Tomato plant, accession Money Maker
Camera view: tilt-top (135 deg); turntable rotation: 330 degrees
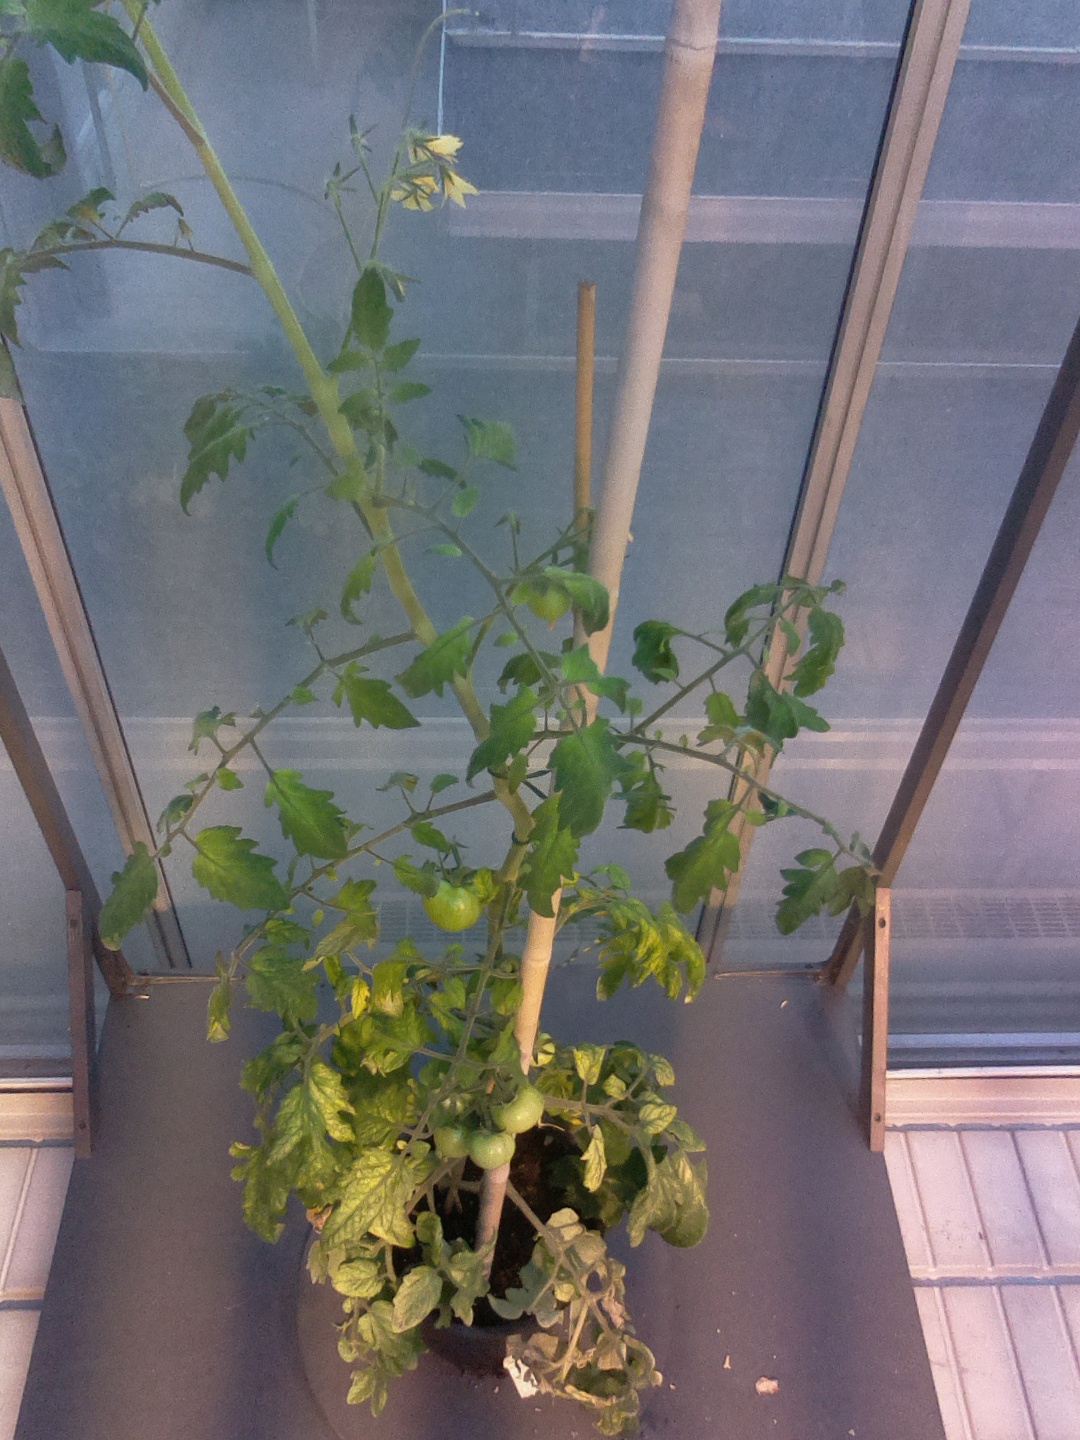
BBCH growth stage 73: 30%-40% of final fruit size